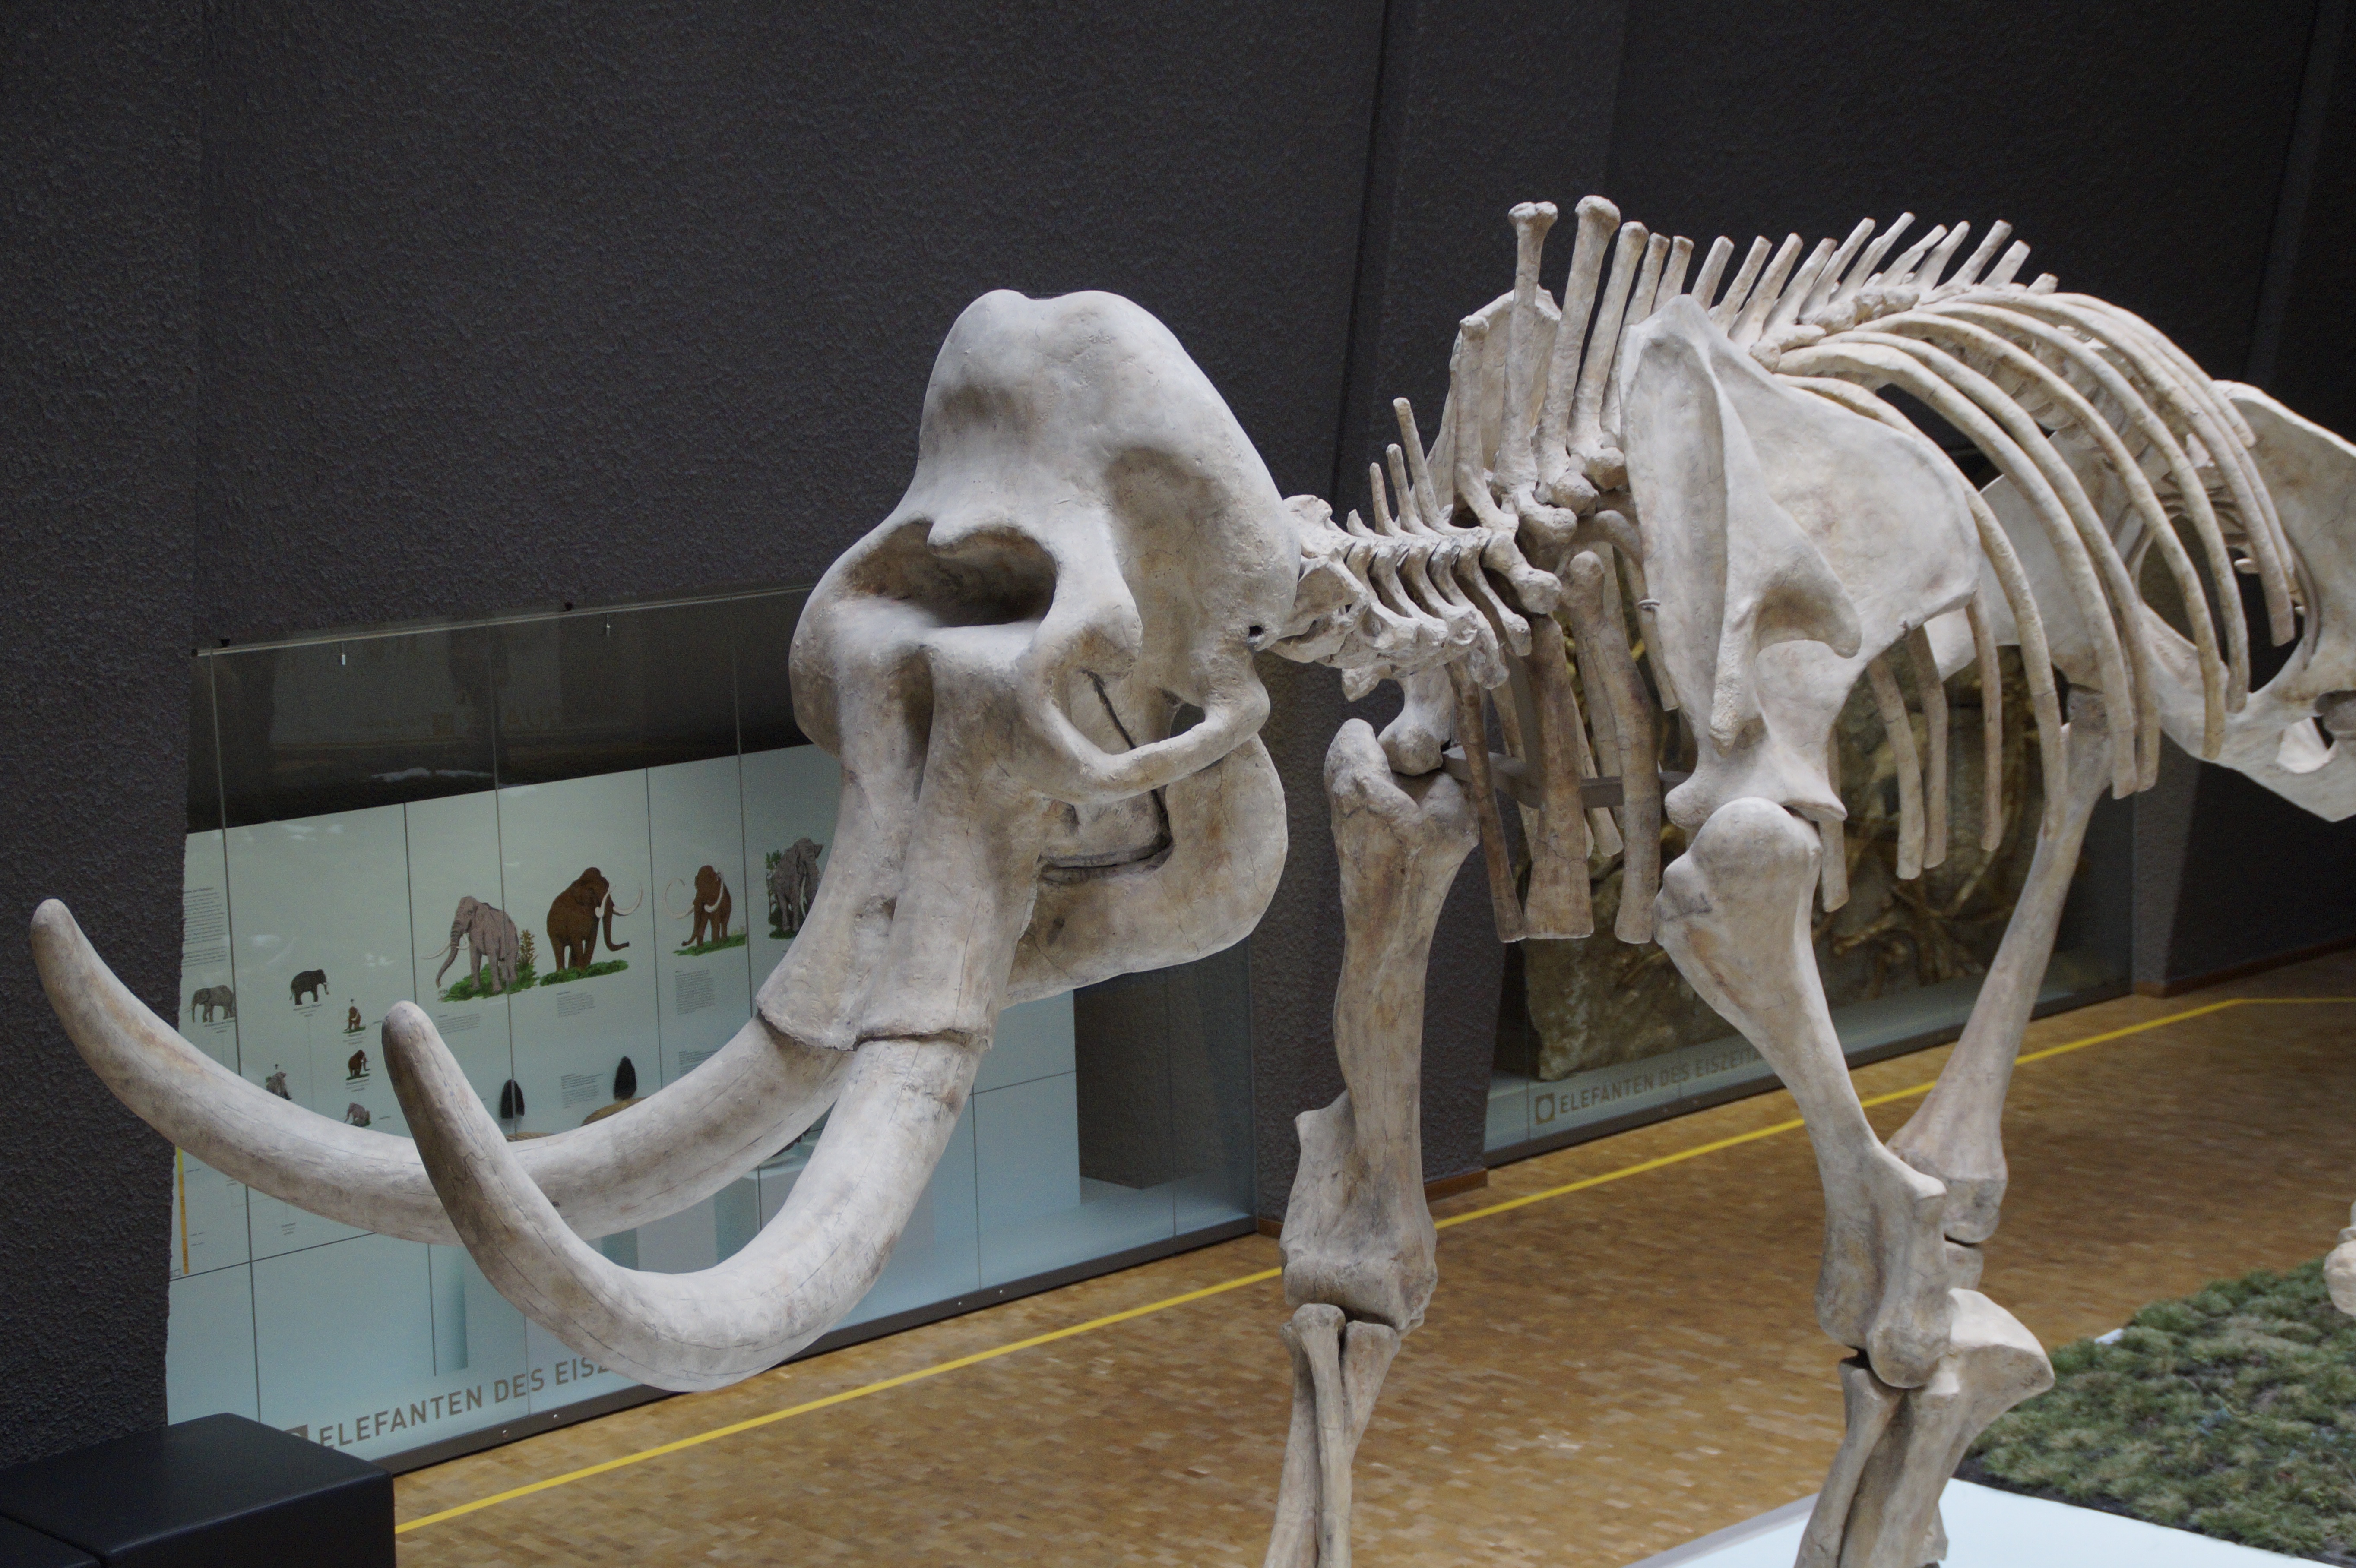
monument, statue, museum, bone, natural history museum, sculpture, art, mammals, evolution, skeleton, huge, exhibit, tourist attraction, carving, tooth, stuttgart, mammoth, urtier, prehistoric times, museum of natural history, hauer, ancient history